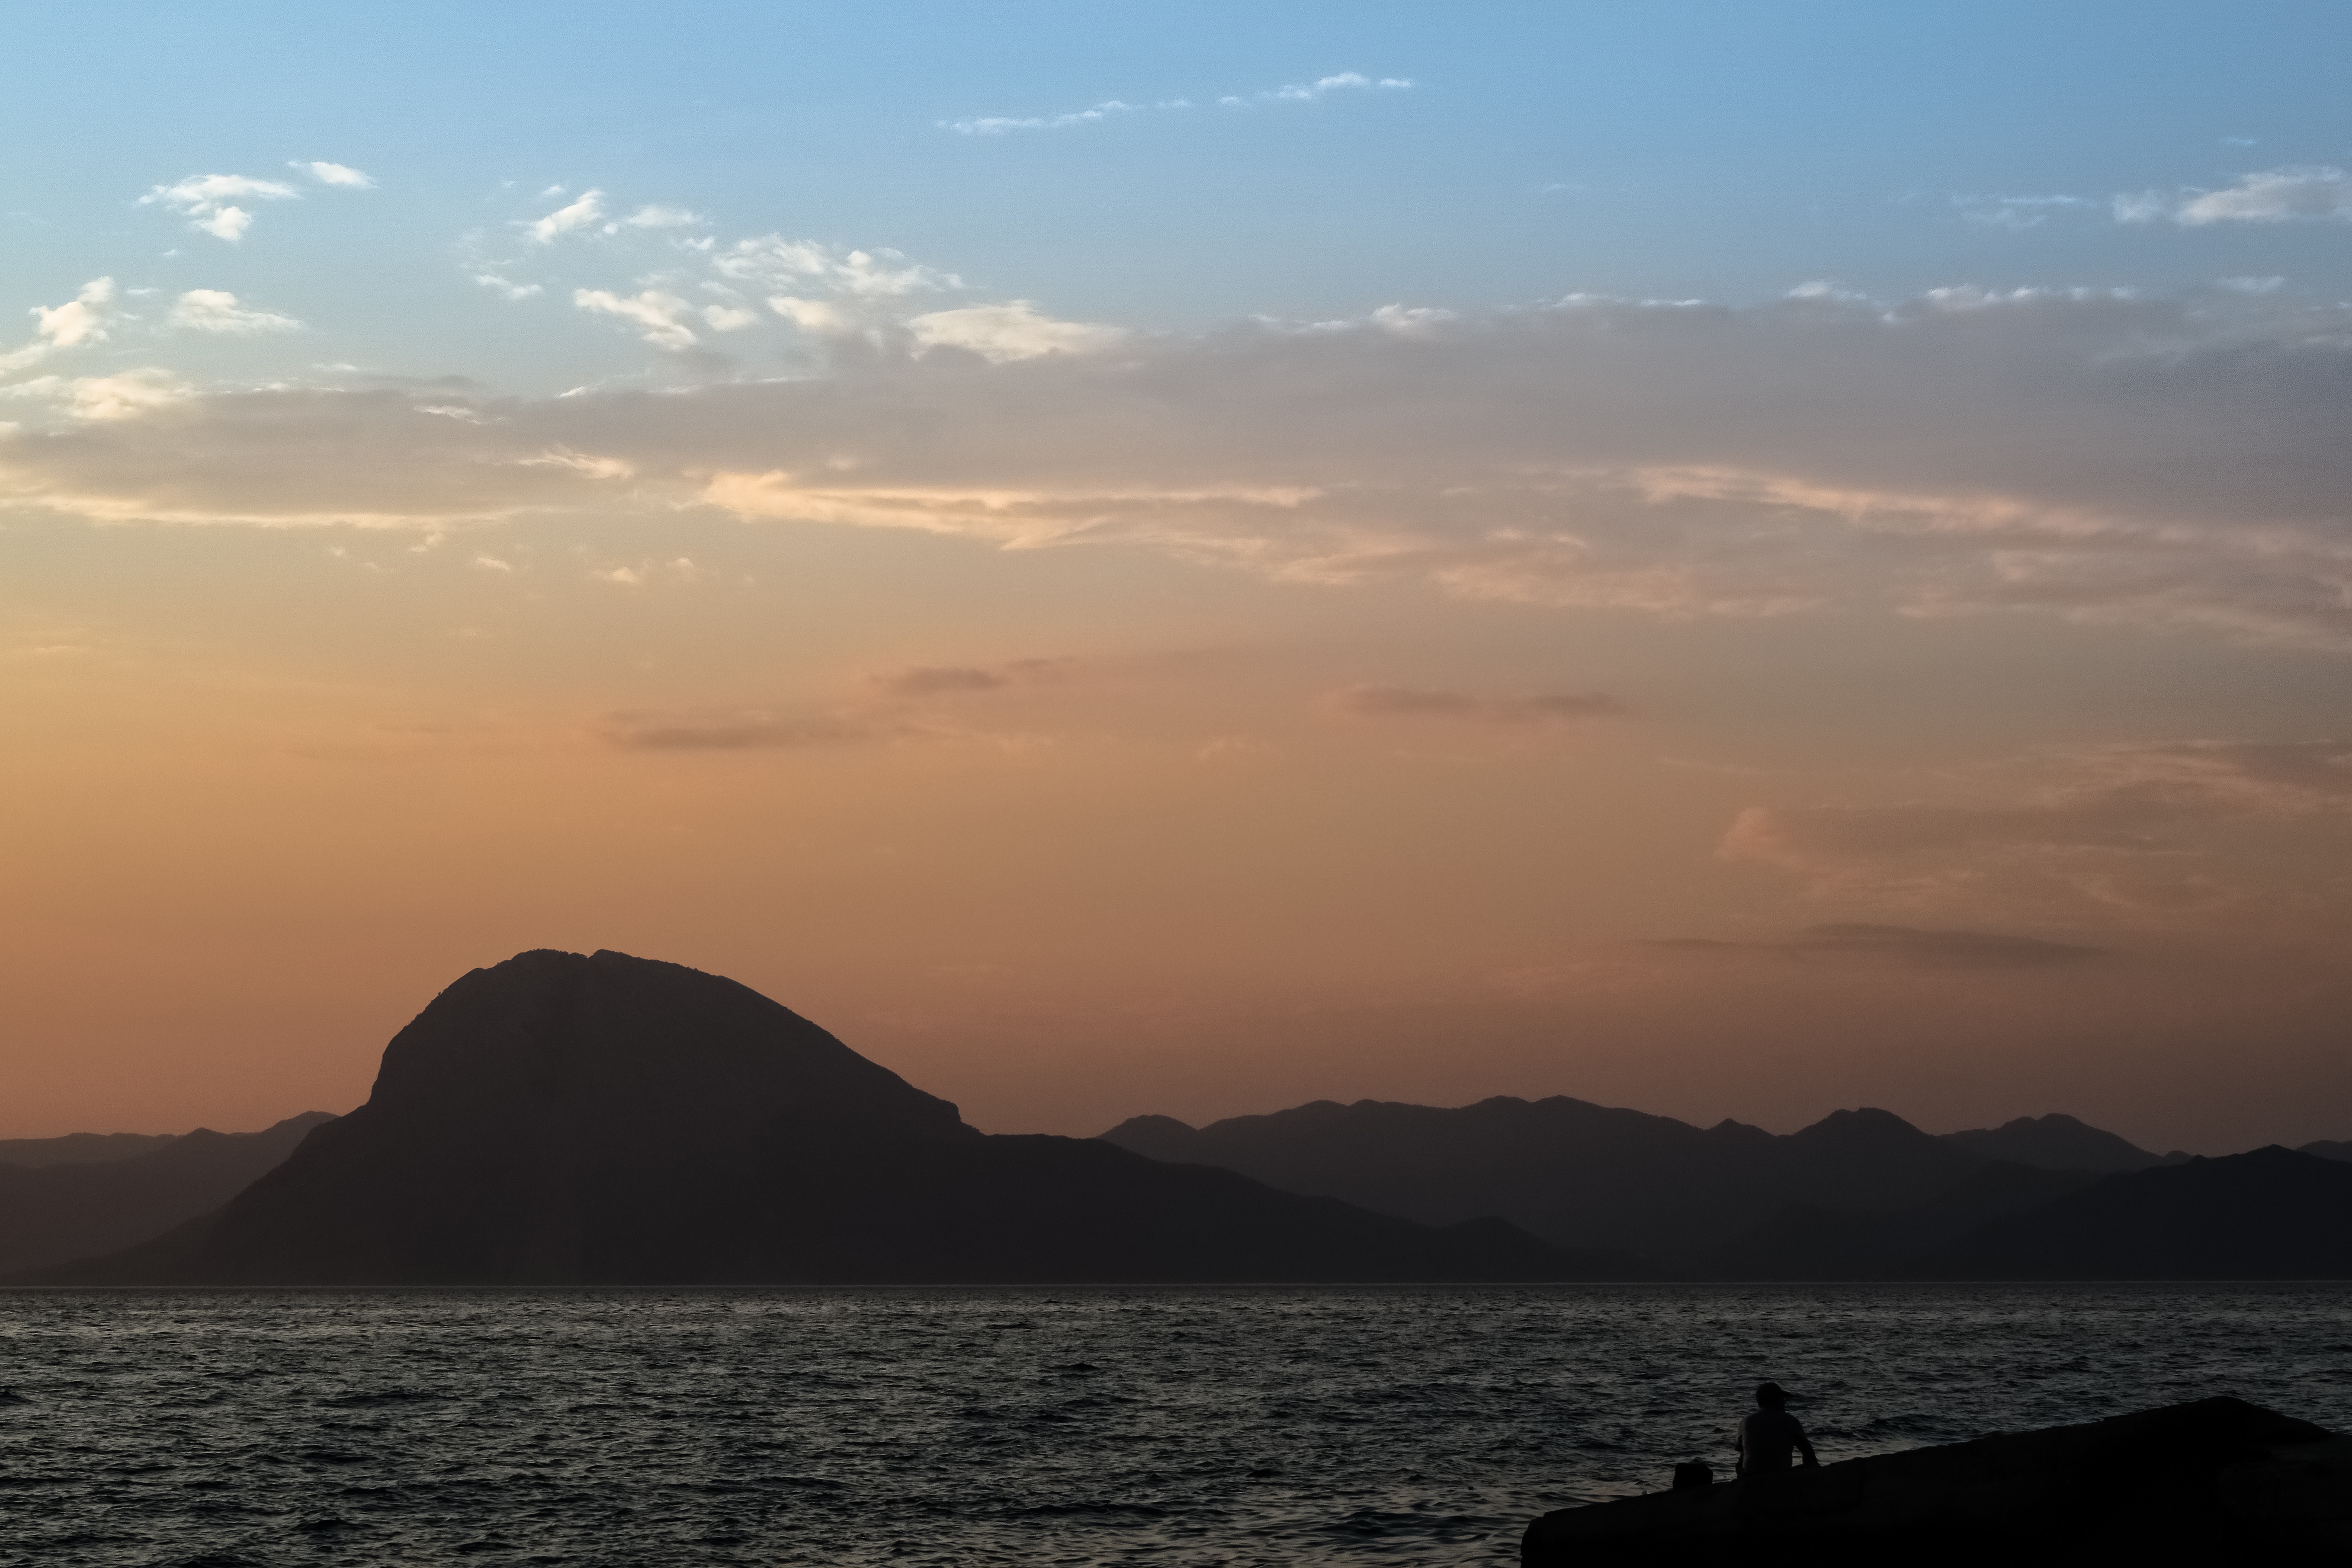
beach, sea, coast, ocean, horizon, cloud, sky, sun, sunrise, sunset, sunlight, morning, wave, dawn, dusk, evening, bay, cape, afterglow, atmospheric phenomenon